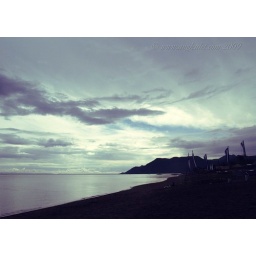
Sun setting behind the gray clouds over at Pasacao, Camarines Sur